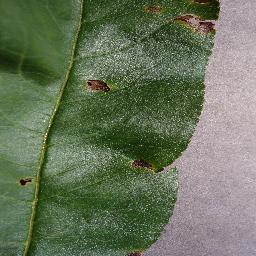
Label: Peach___Bacterial_spot